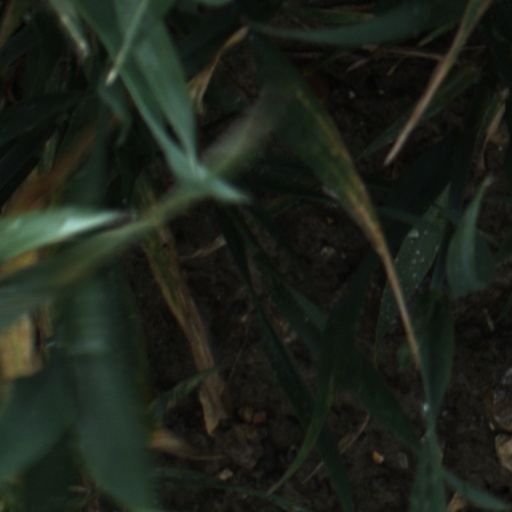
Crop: wheat